Melukote

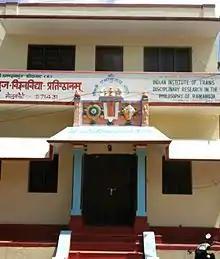
Ramanuja Institute

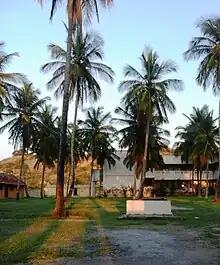
Industrial Training Institute

On top of the hill is the impressive temple of Yoganarasimha. Krishnaraja Wodeyar III presented a gold crown to this upper shrine. There is a big pond there. Many more shrines and ponds are located in the town.